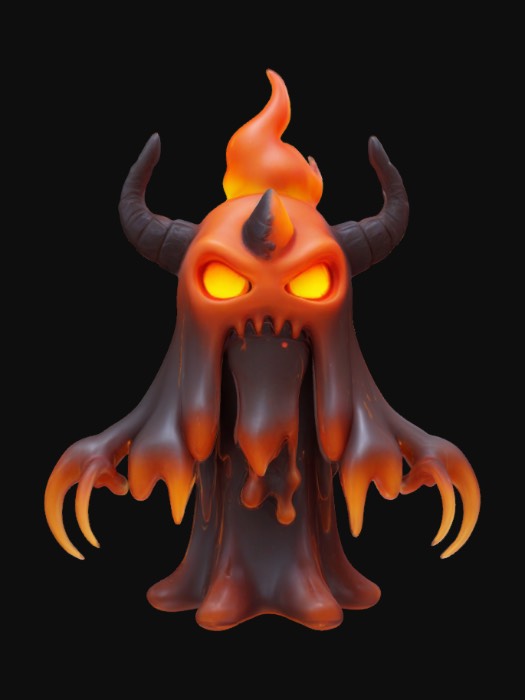
미적 점수 (1~10점): 8